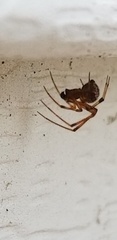
Species: Parasteatoda_tepidariorum